Isawa Shūji

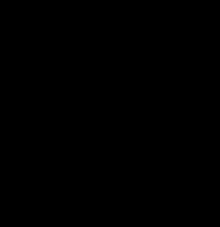
A music score composed by Isawa Shūji

The family name should be spelled Isawa, with an "s", and not Izawa. All period documents about Isawa Shūji written in Romanization—those in Isawa's own hand as well as official documents maintained at Bridgewater Normal School and from his time at Harvard University—consistently give the spelling as Isawa, not as Izawa. Music scores from the period also attest to the correct spelling: Isawa. Isawa's family roots are said to be near the village of Isawa, Kai Province, located in the present-day Higashiyatsushiro District, Yamanashi Prefecture, Japan. His ancestors had been warriors for the Takeda clan at Isawa, Kai, but they fled to the Takato Domain after the fall of the Takedas.